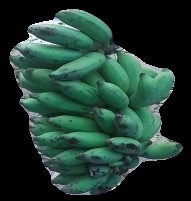
Variety: elakki-bale
Grade: grade3